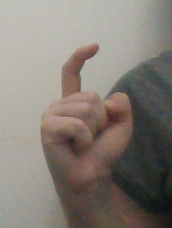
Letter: ra